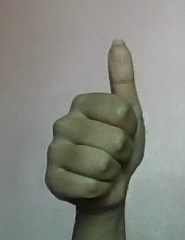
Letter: aleff